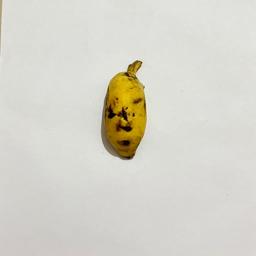
Banana variety: Sabri Kola